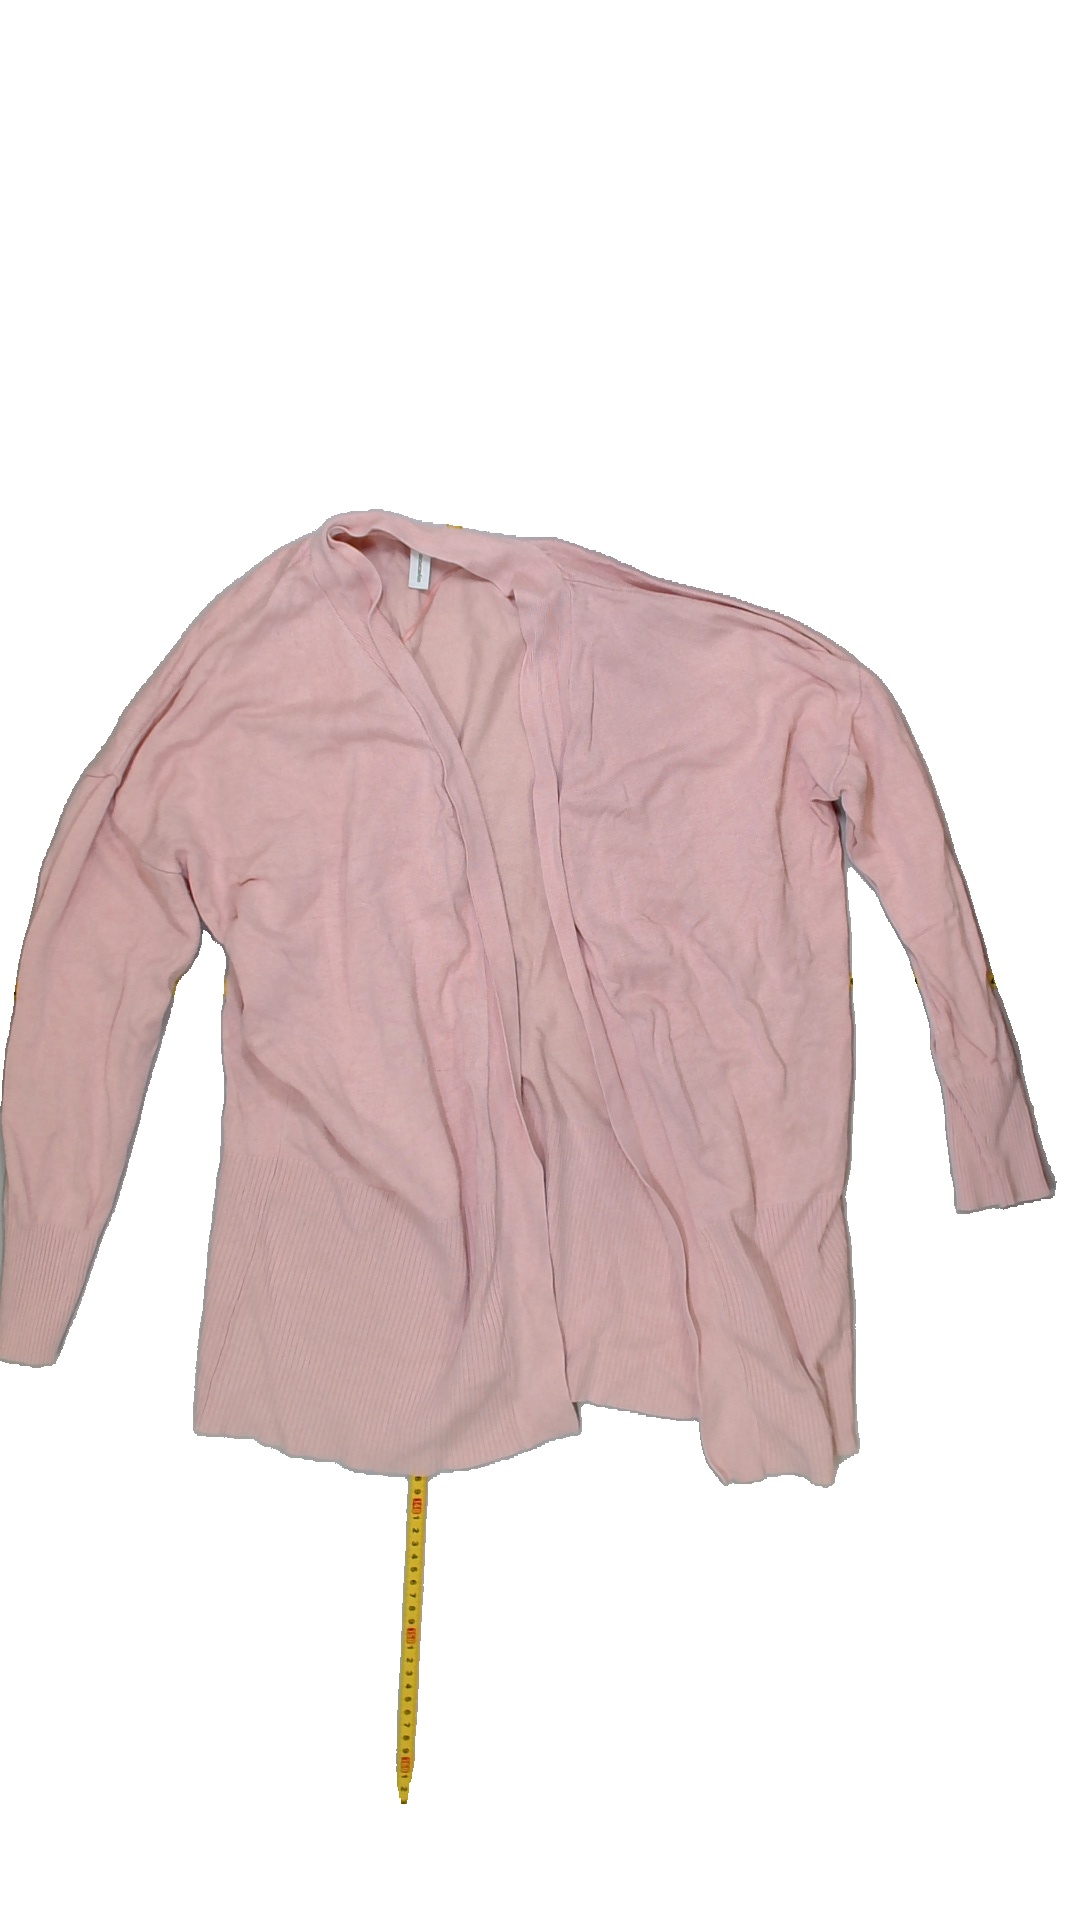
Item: Cardigan (Ladies)
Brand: Soya/soyaconcept
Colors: Pink
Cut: Regular
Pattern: Plain
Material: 75% Viscose 25% Nylo
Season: All
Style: No trend
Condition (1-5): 1
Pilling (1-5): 2
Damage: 0
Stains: Yes
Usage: Export
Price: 50-100